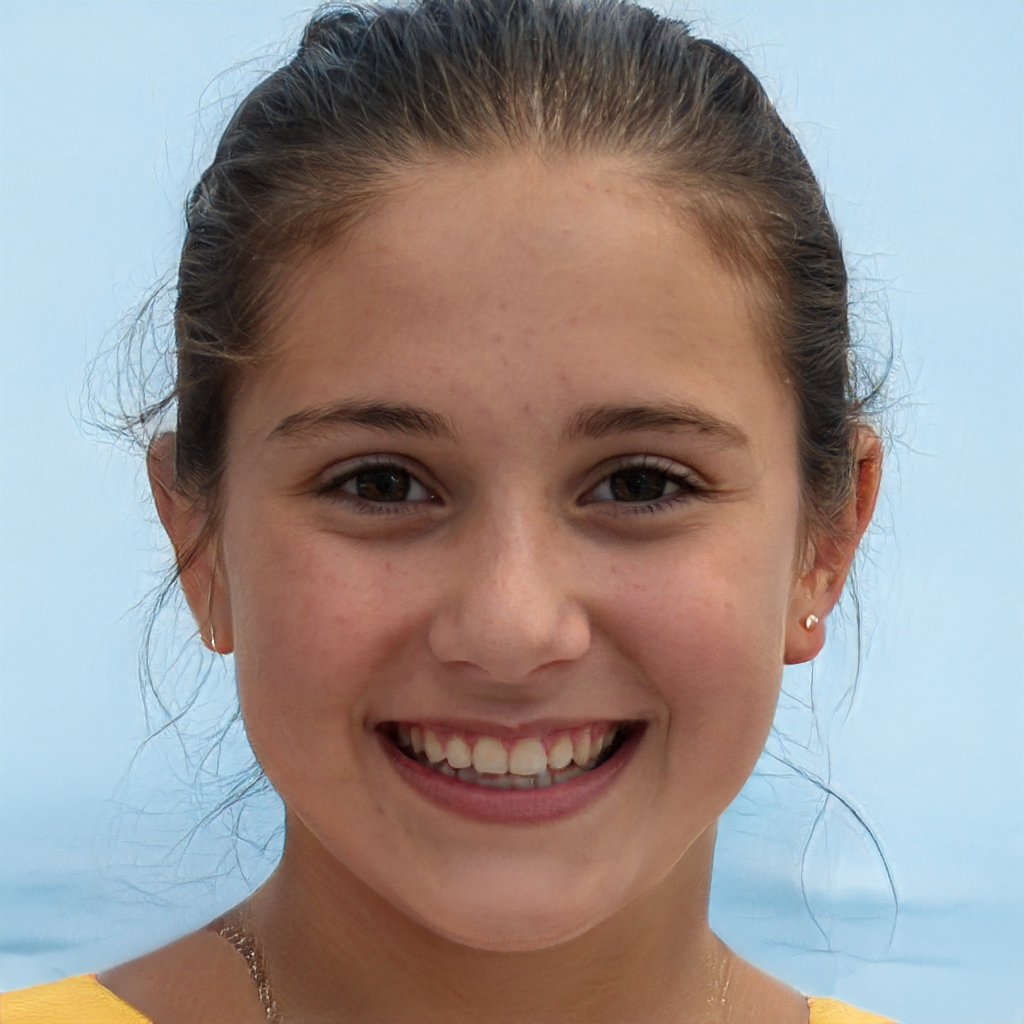
Gender: Female